Kreinbring Phillips 66 Gas Station

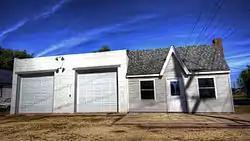

Kreinbring Phillips 66 Gas Station is a historic building located in Lowden, Iowa, United States. The Lincoln Highway was established in 1913 and passed through Lowden. In Iowa the highway became U.S. Highway 30 (US 30) in the 1920s. The Tudor Revival-style cottage portion of the service station was built alongside of US 30 in 1934 following the specifications of the Phillips Petroleum Company. The gas pumps were located on a concrete median, no longer extant, in front of the station. August L. Kreinbring was the first owner/operator of the station and he created a park-like setting to the west of the station where highway travelers could relax. New owners built the service bay annex on the park area in 1949. The storage room on the north side of the cottage was added at the same time. The station remained in operation through different owners and brands until 1998. It was listed on the National Register of Historic Places in 2000.